Heytesbury

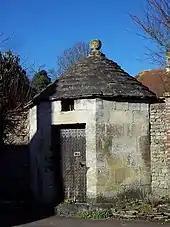
Heytesbury lock-up

The Hospital of St John and St Katherine was founded in 1442 by Walter Hungerford, 1st Baron Hungerford and re-endowed in 1472 by Margaret, widow of his son Robert. The almshouse provided housing for twelve poor unmarried men and one woman (who was responsible for domestic duties), under the oversight of a chaplain or warden appointed by the Chancellor of Salisbury Cathedral. There was a school-house and from time to time a schoolmaster. Around 1769 the hospital burned down and a new building was erected, of two storeys around three sides of a courtyard. The architect was Esau Reynolds (1725–1779) of Trowbridge. In 1968 the building was designated as Grade II listed. The hospital continues as a registered charity.